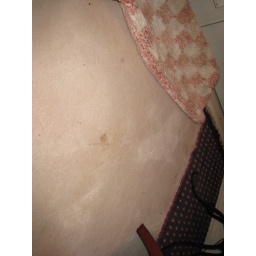
close up of leaks on carpet master bedroom near french doors